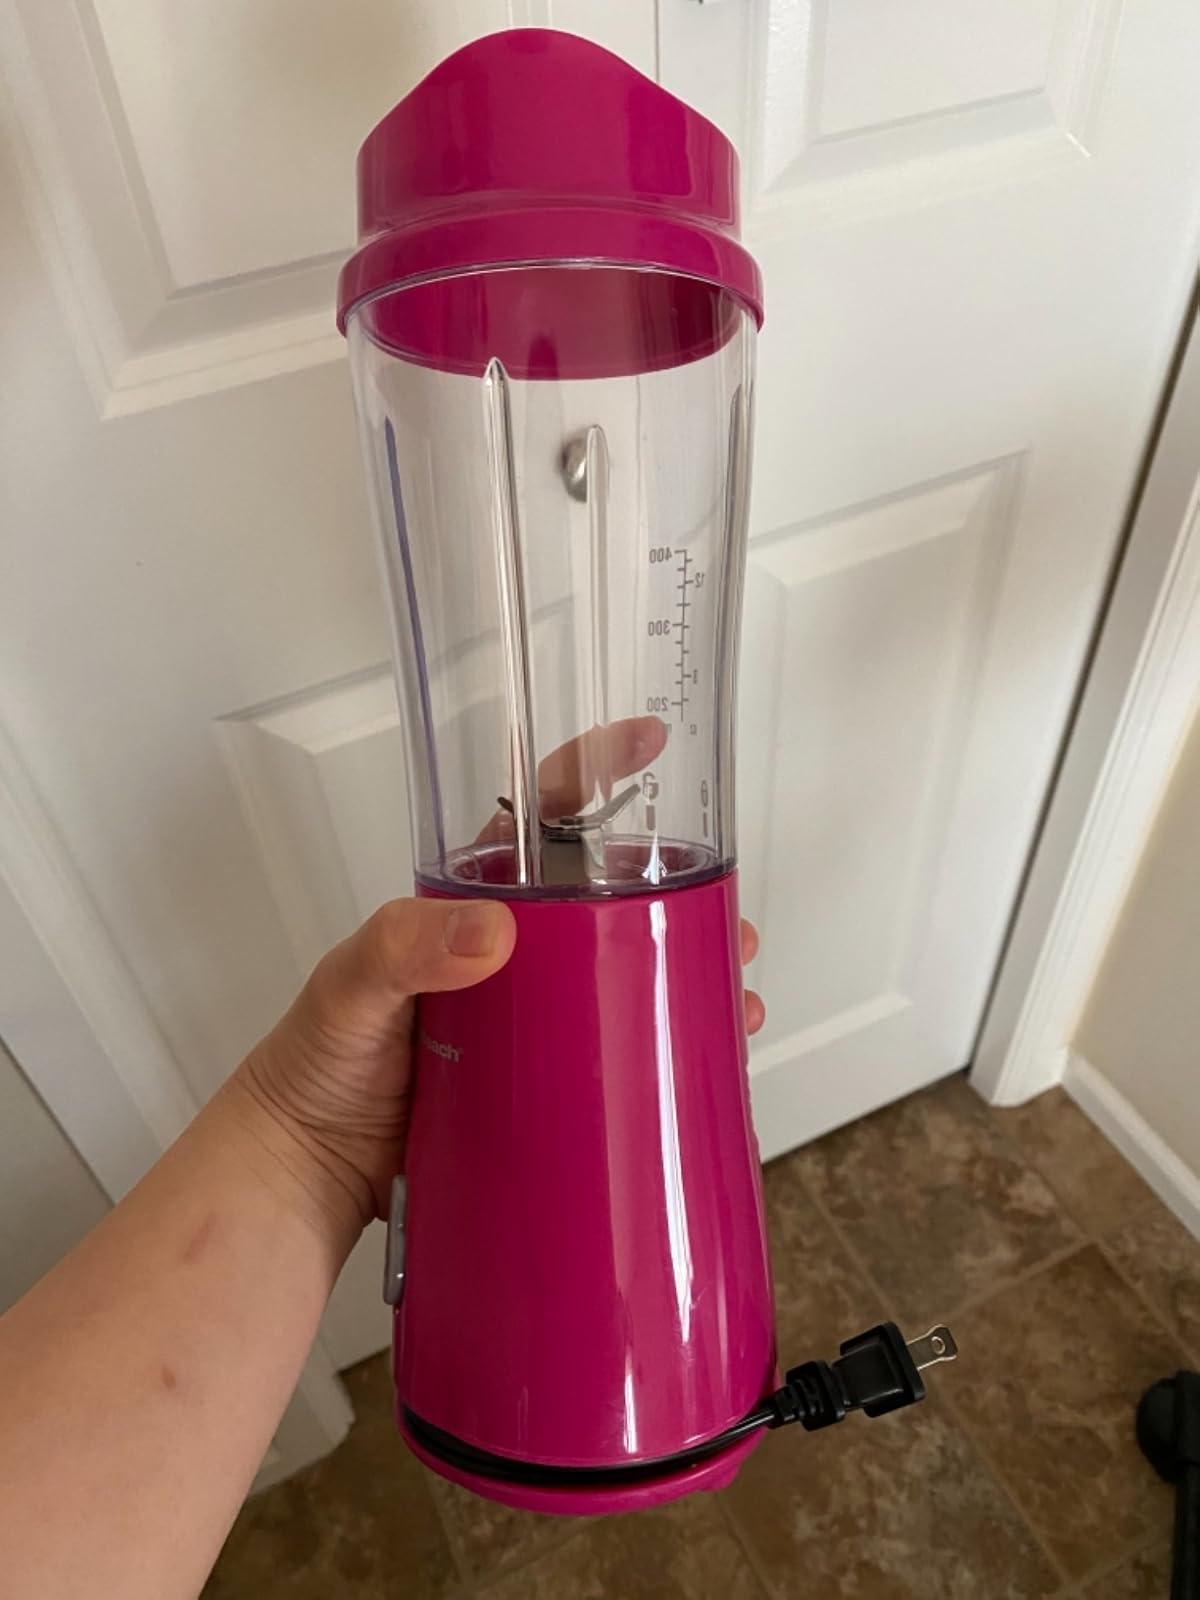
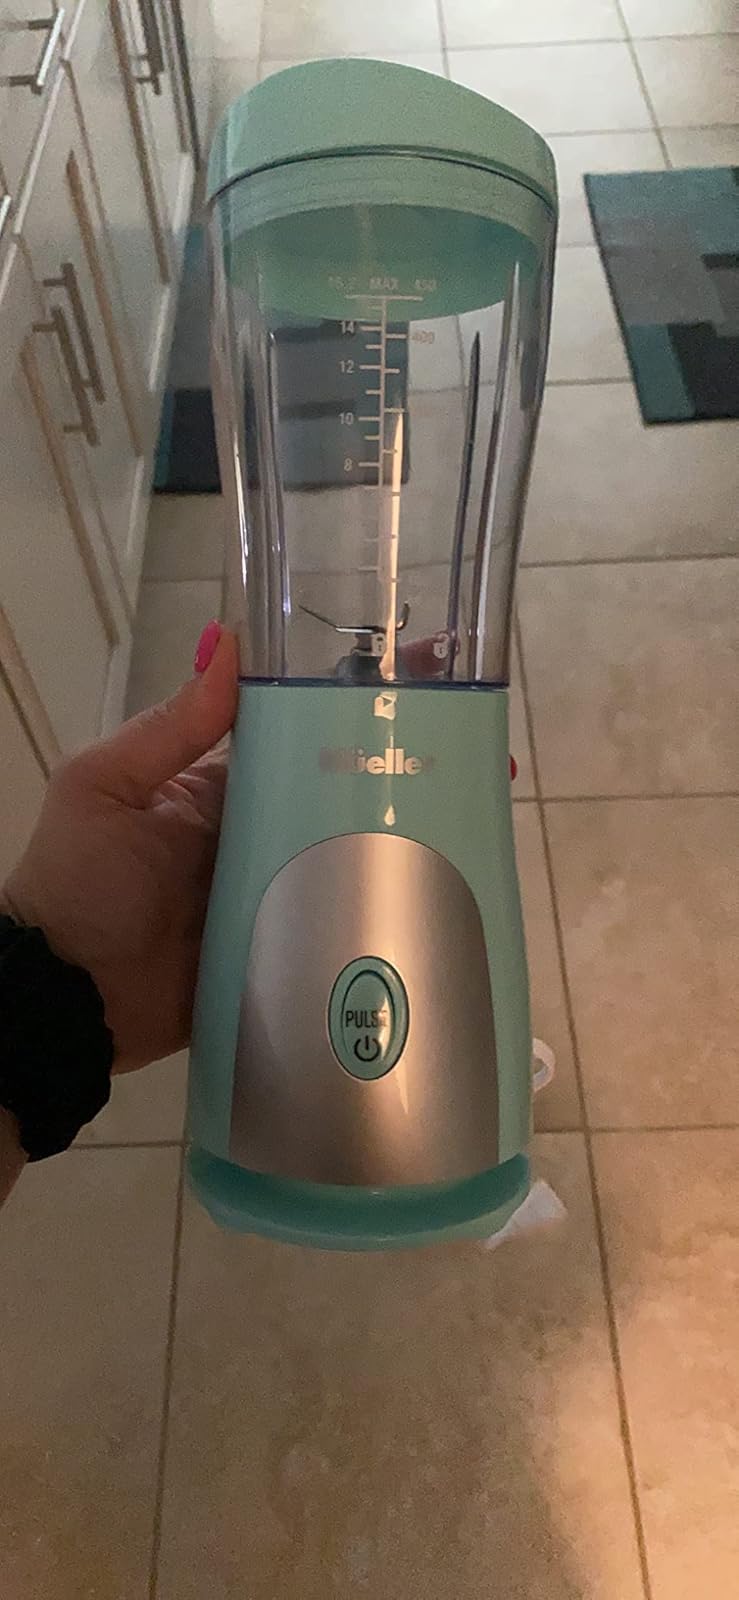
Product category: items_blender
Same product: no